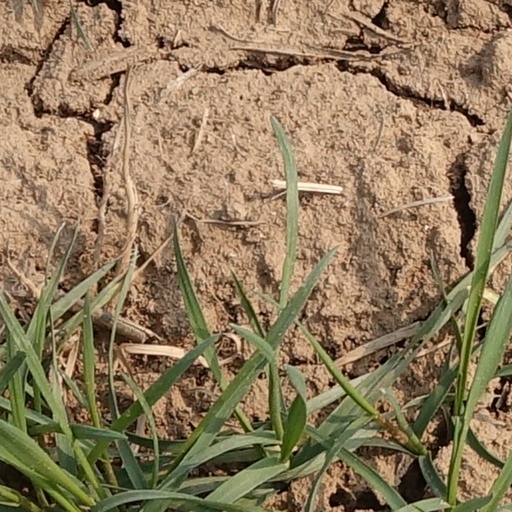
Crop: wheat